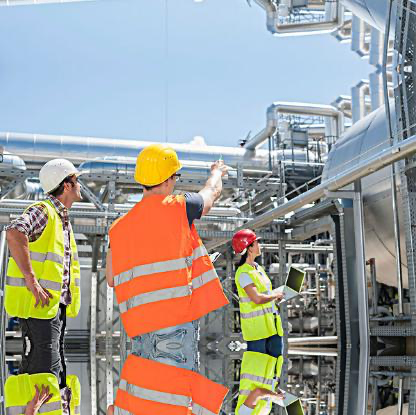
Objects in the image:
label: helmet
label: helmet
label: helmet